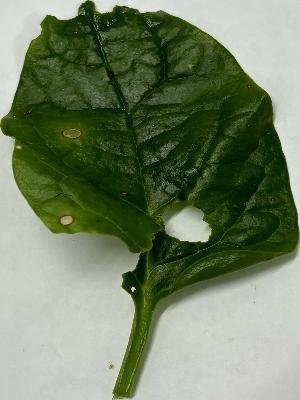
Label: Pest-Damage